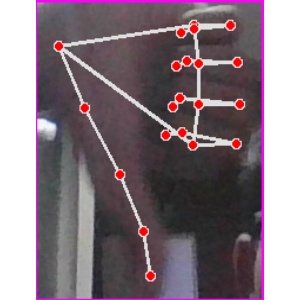
अक्षर: फ